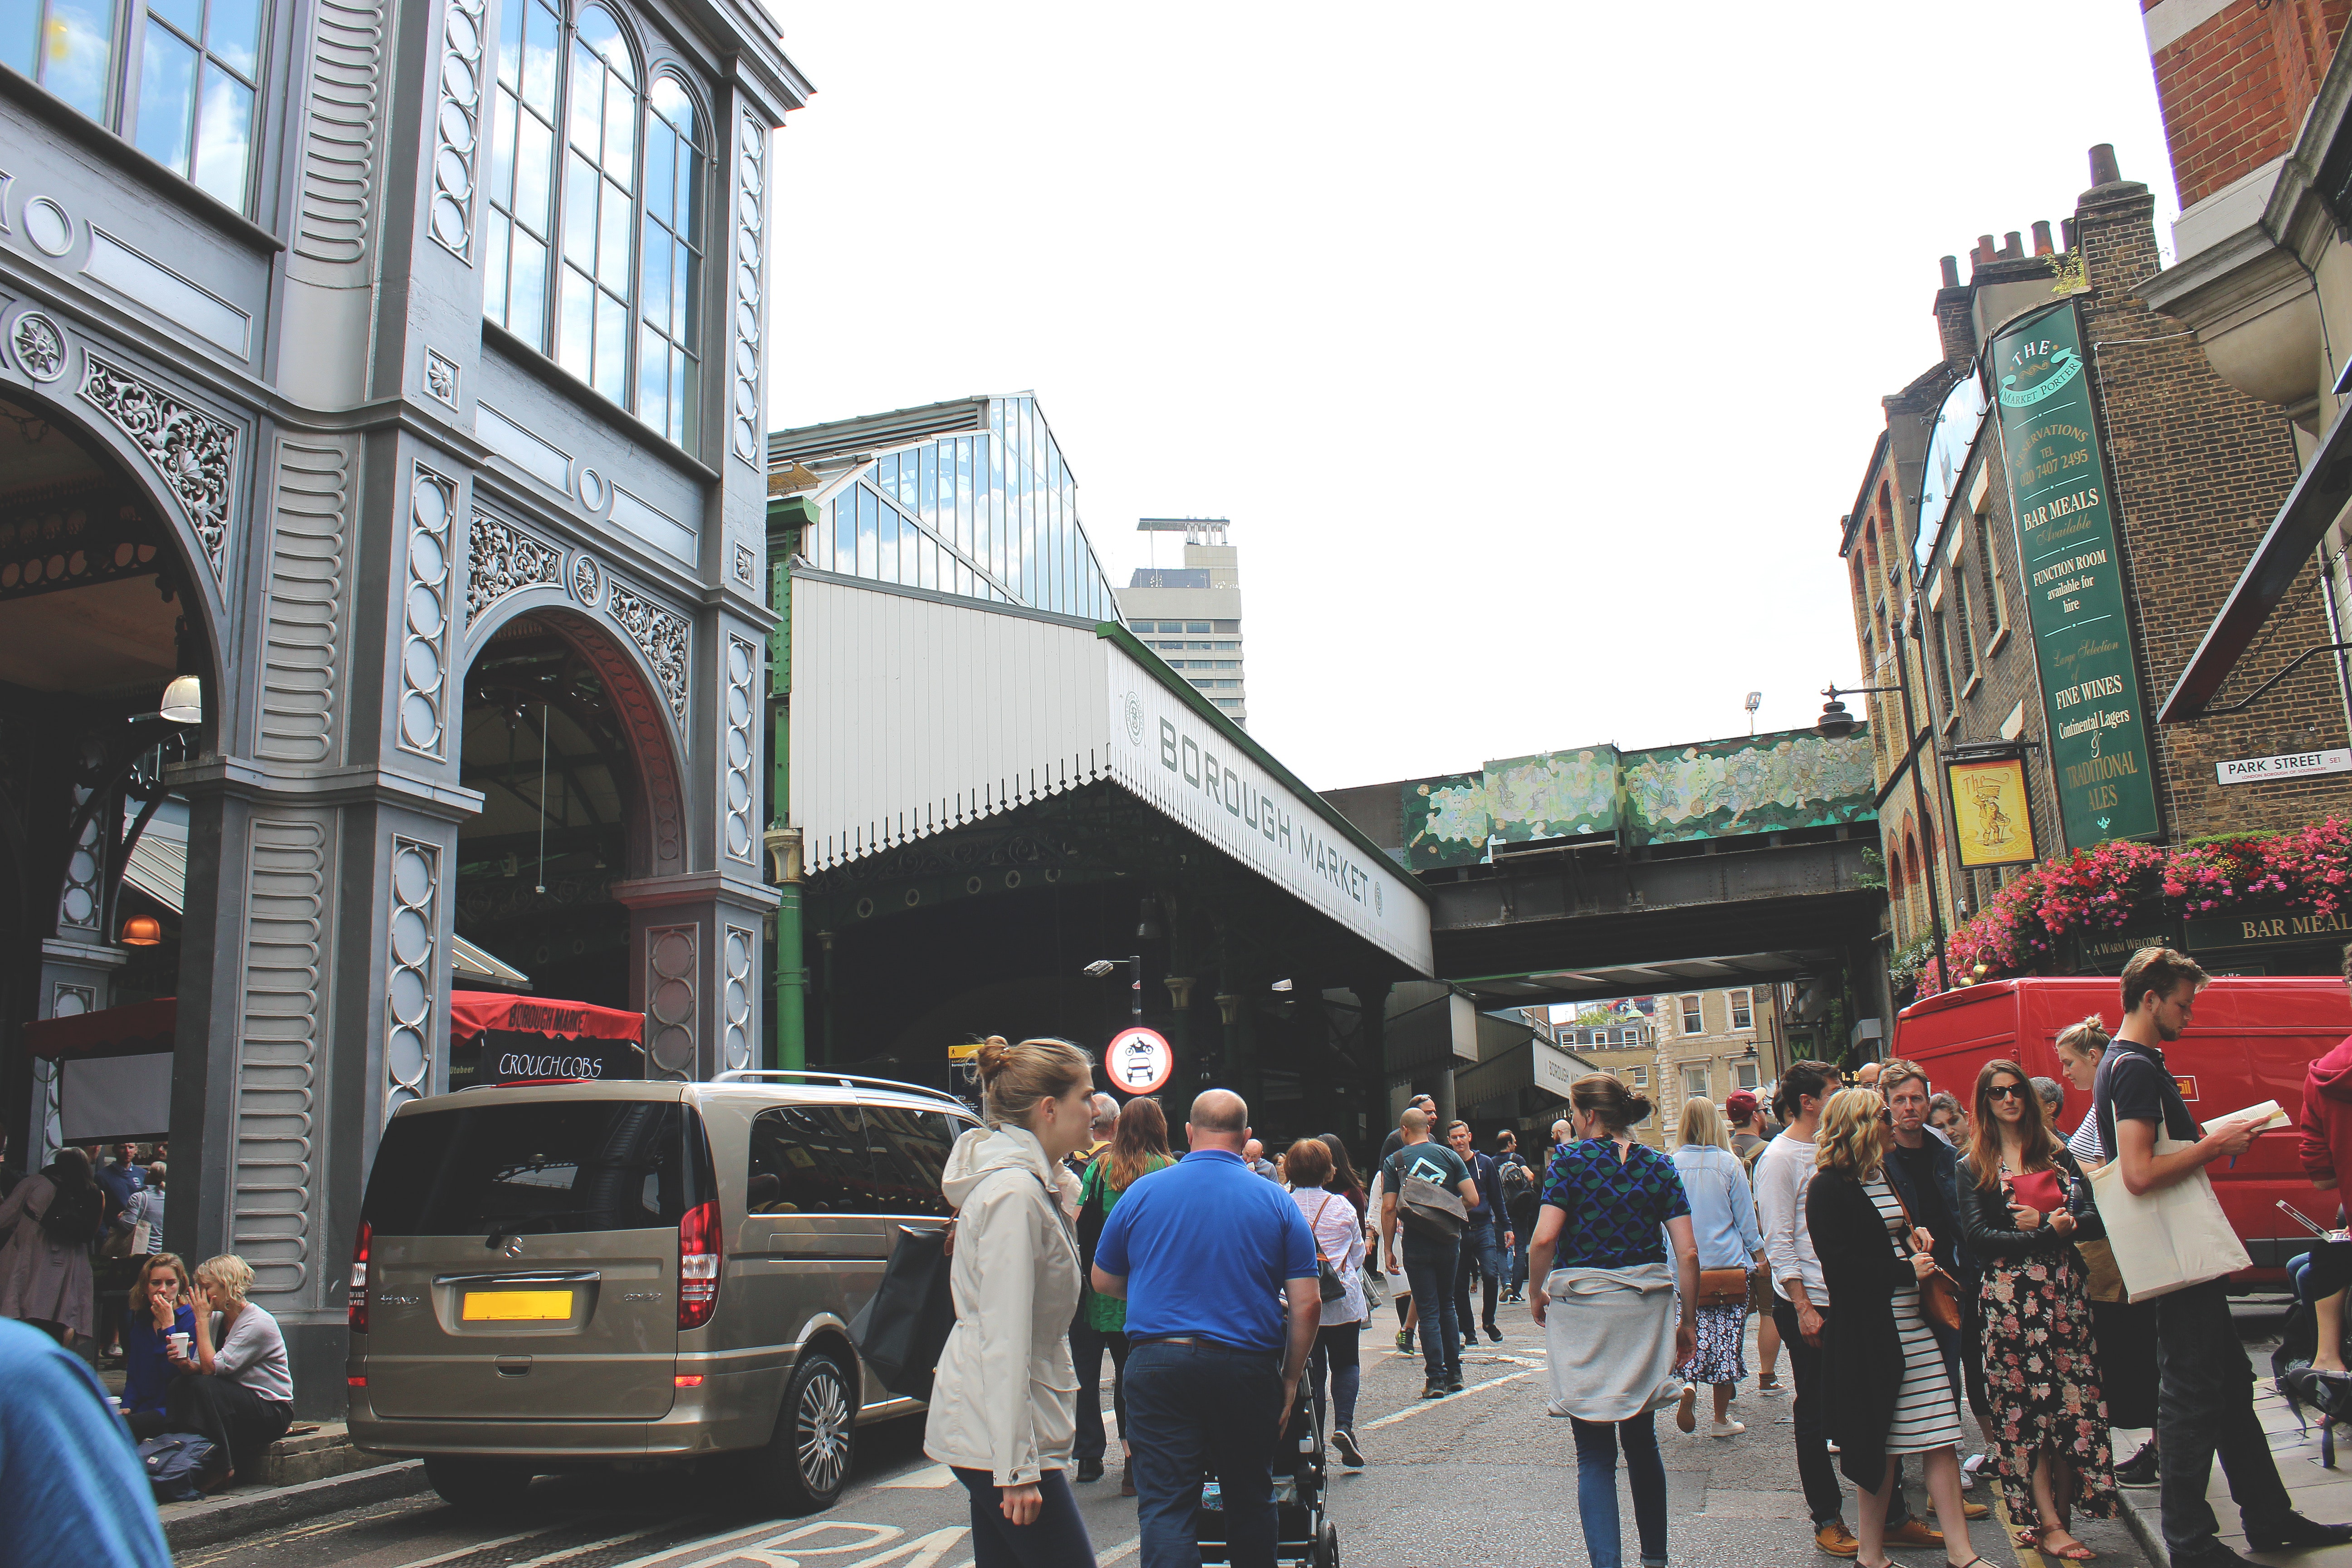
town, street, urban area, city, public space, pedestrian, human settlement, transport, building, market, crowd, neighbourhood, road, architecture, tourism, infrastructure, downtown, metropolitan area, lane, vacation, vehicle, thoroughfare, bazaar, mixed use, plant, marketplace, car, walking, travel, house, sidewalk, metropolis, nonbuilding structure